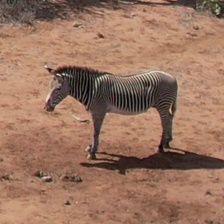
Pose orientation: left